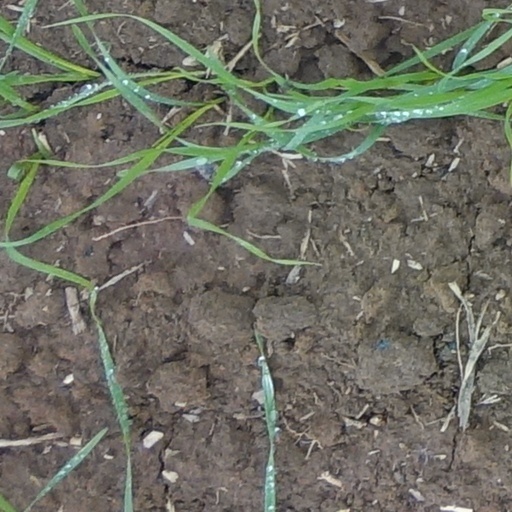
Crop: wheat